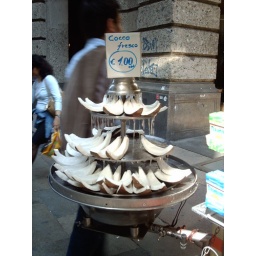
Fresh coconuts chilling under running water for the tourists on the centralPiazza del Duomo, Milan